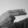
ASL letter: H